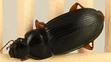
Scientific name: Harpalus paratus
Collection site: North Sterling NEON (STER), plot STER_033